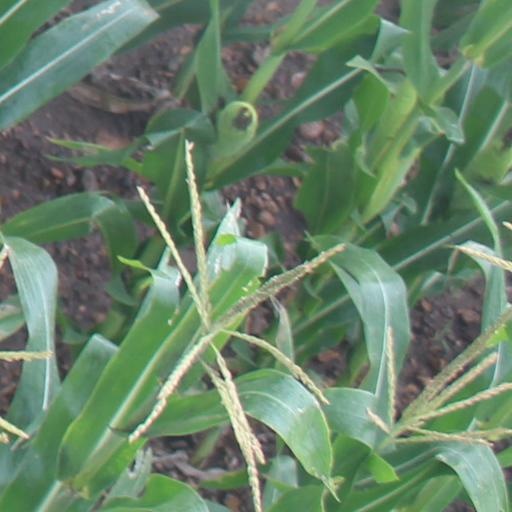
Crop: maize; corn